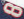
Number: 8